History of California

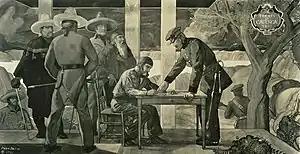
The Treaty of Cahuenga, signed at the Campo de Cahuenga in 1847 by Californio general Andrés Pico and American general John C. Frémont, proclaimed a ceasefire under an American victory. The Treaty of Guadalupe Hidalgo, signed a year later in 1848, officially ended the Mexican–American War and formally ceded Alta California to the United States.

The Mexican land grants were provisional until settled and worked on for five years, and often had very indefinite boundaries and sometimes conflicting ownership claims. The boundaries of each rancho were almost never surveyed, and marked, and often depended on local landmarks that often changed over time. Since the government depended on import tariffs for its income, there was virtually no property tax—the property tax when introduced with U.S. statehood was a big shock. The grantee could not subdivide, or rent out, the land without approval.